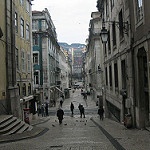
Label: non_damage_buildings_street